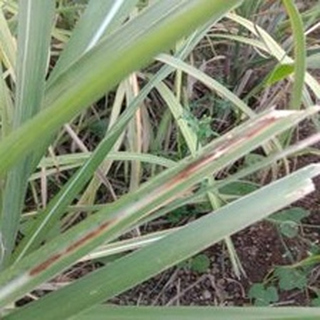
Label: sugarcane_red_rot